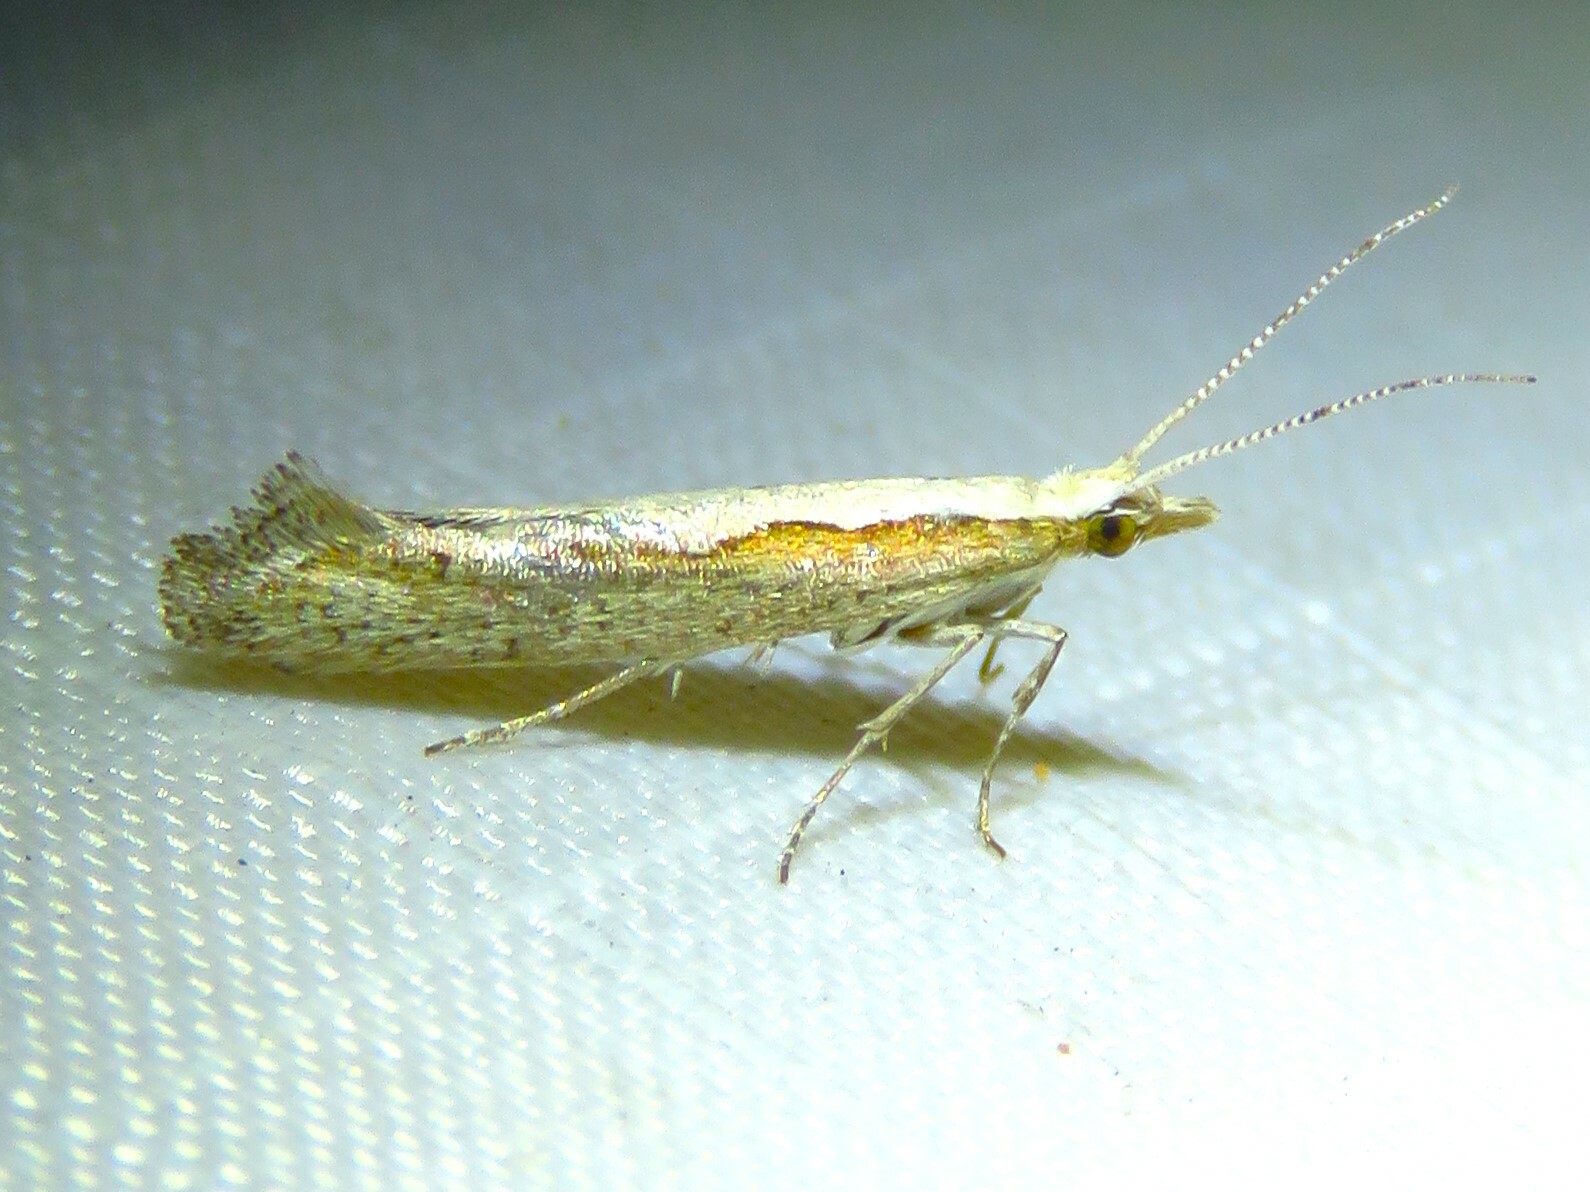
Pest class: diamondback_moth